Riva Taylor

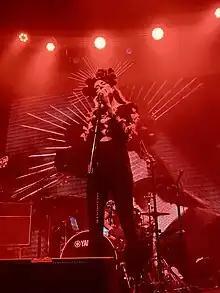
Riva performs at Foro Indie Rocks, Mexico City (2022)

Taylor has performed the theme tunes for a number of film and TV programmes including BBC Christmas feature film Second Star to the Left starring Barbara Windsor and Hugh Laurie, Taylor performed the song "You Can Be A Hero" and the theme tune for "Barbie as Rapunzel". In 2014 Taylor featured as a guest artist on the Video Games Live World Tour, performing her song from "Assassin's Creed" and Grammy nominated music from "Journey". Some venues included the Eventim Apollo, London and the Heineken Music Hall, Amsterdam. Taylor also opened the Bafta Game Awards where she performed and presented the award for music with film composer David Arnold.